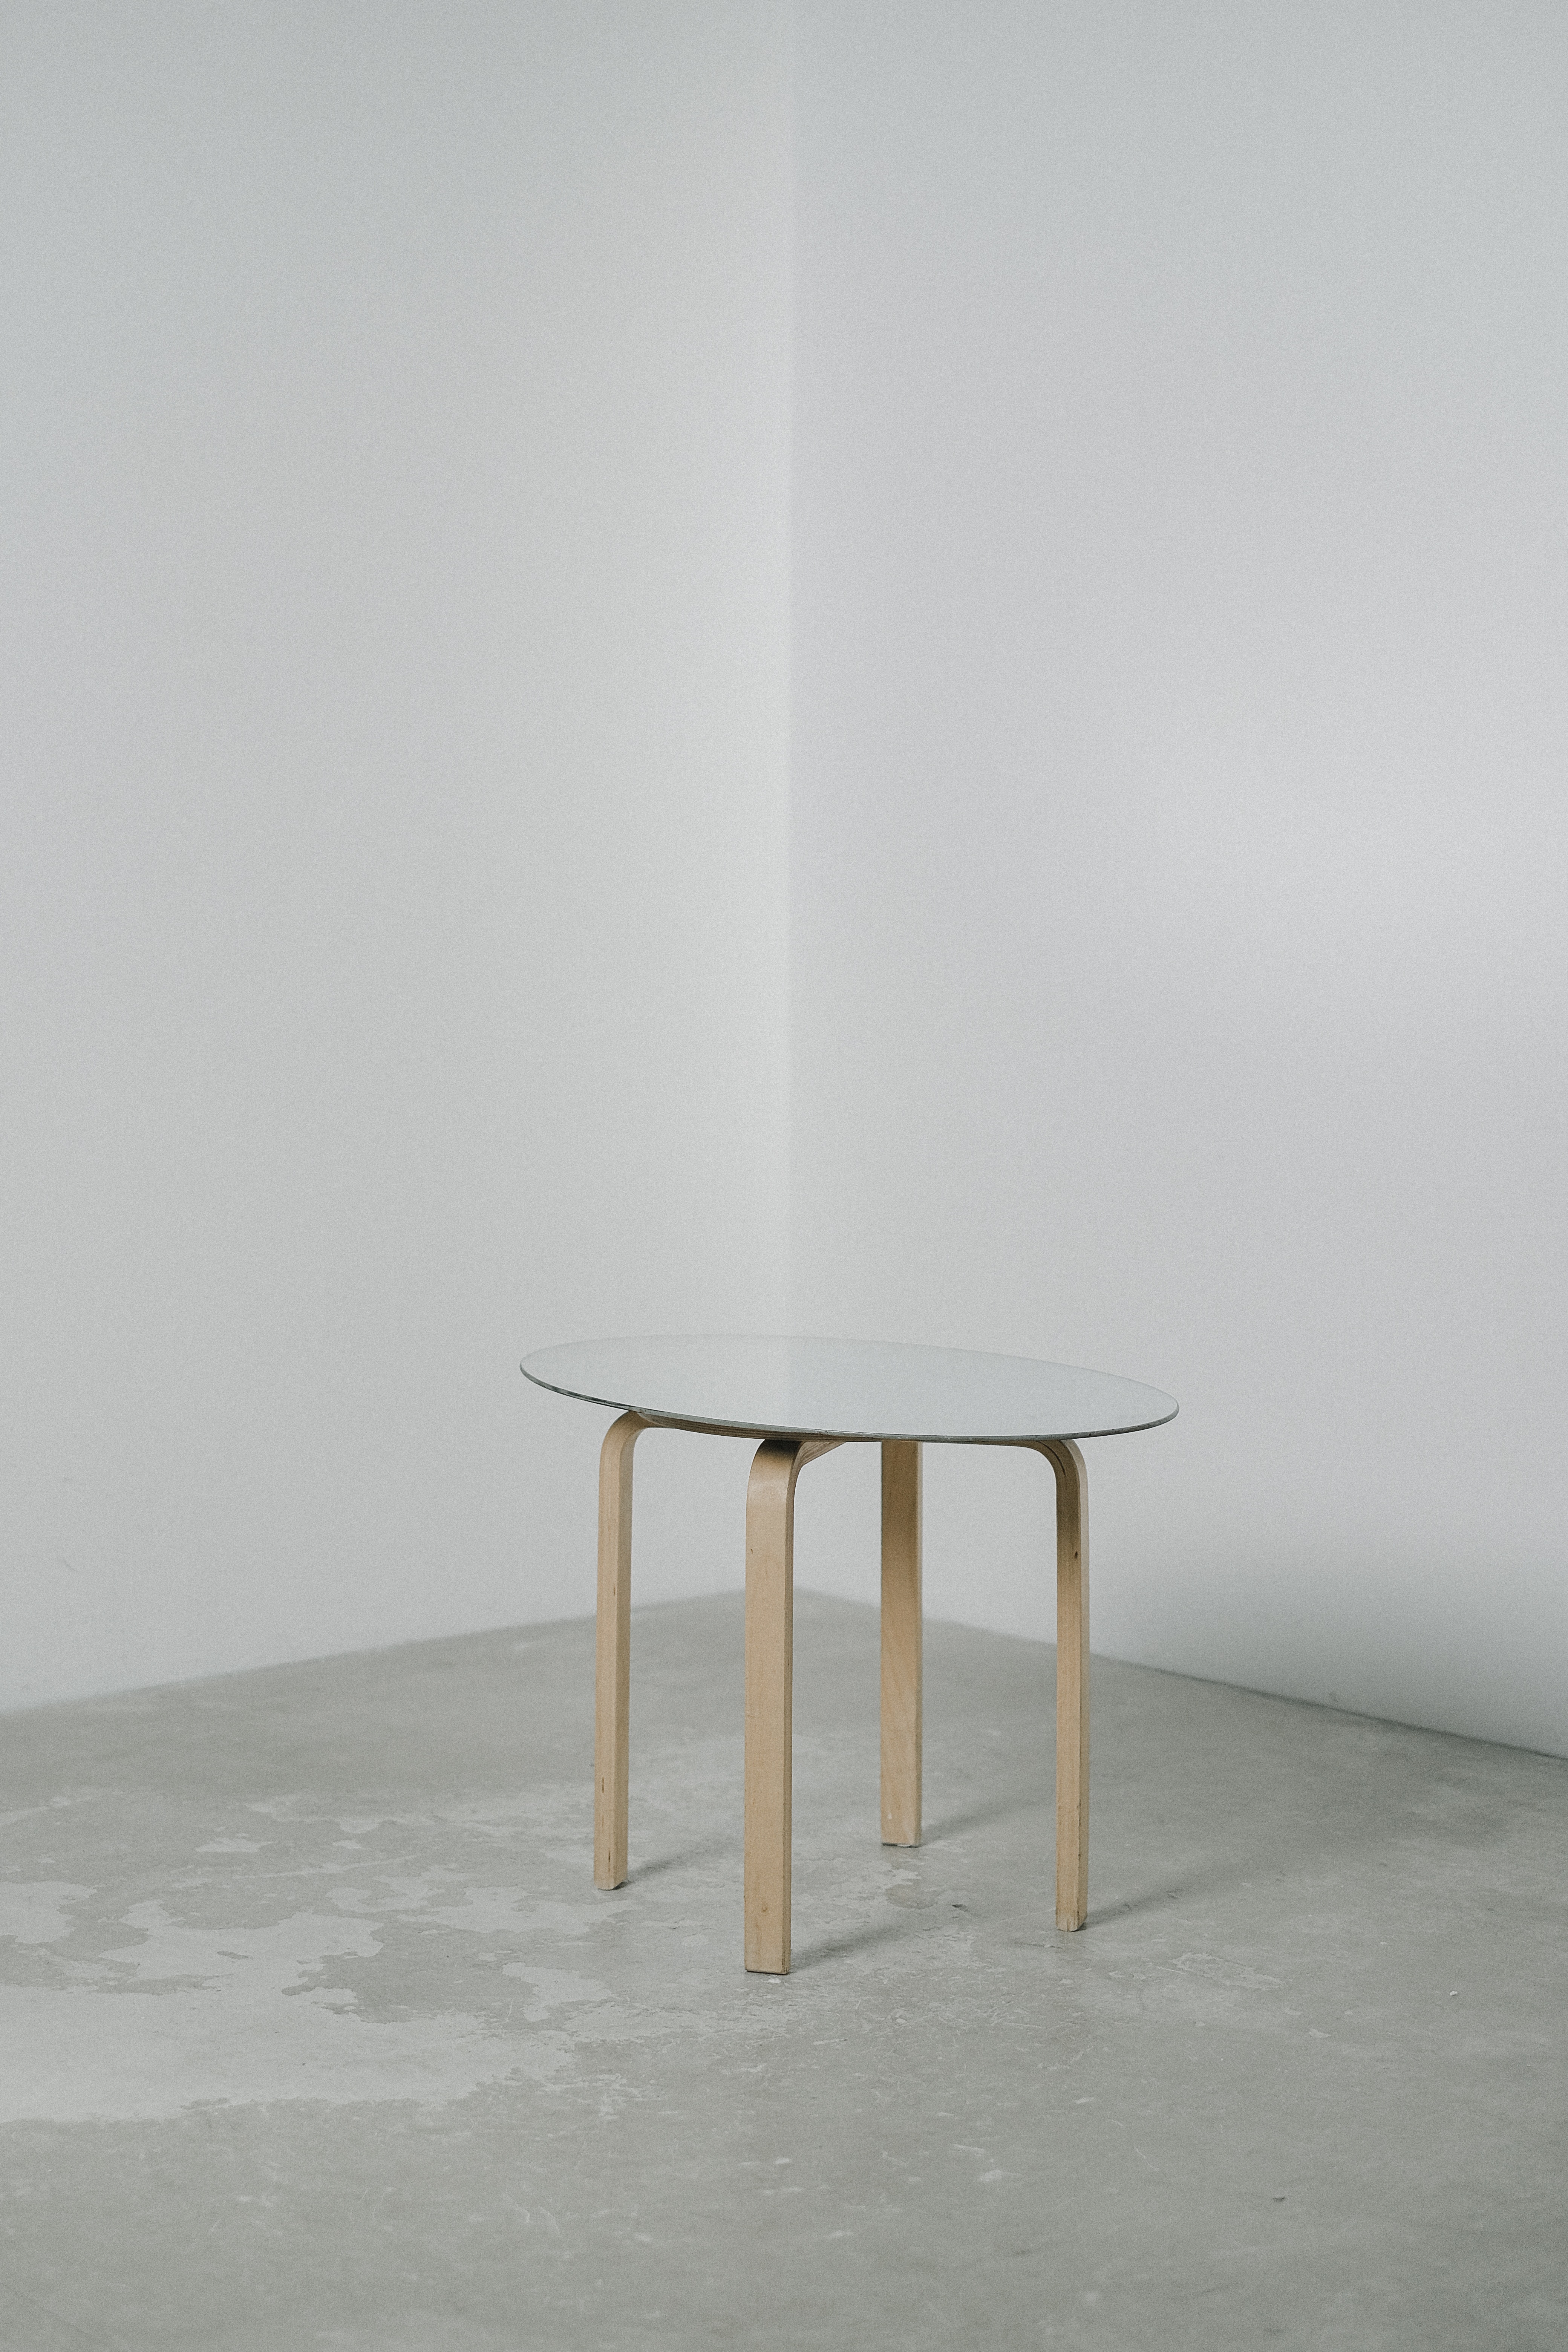
art